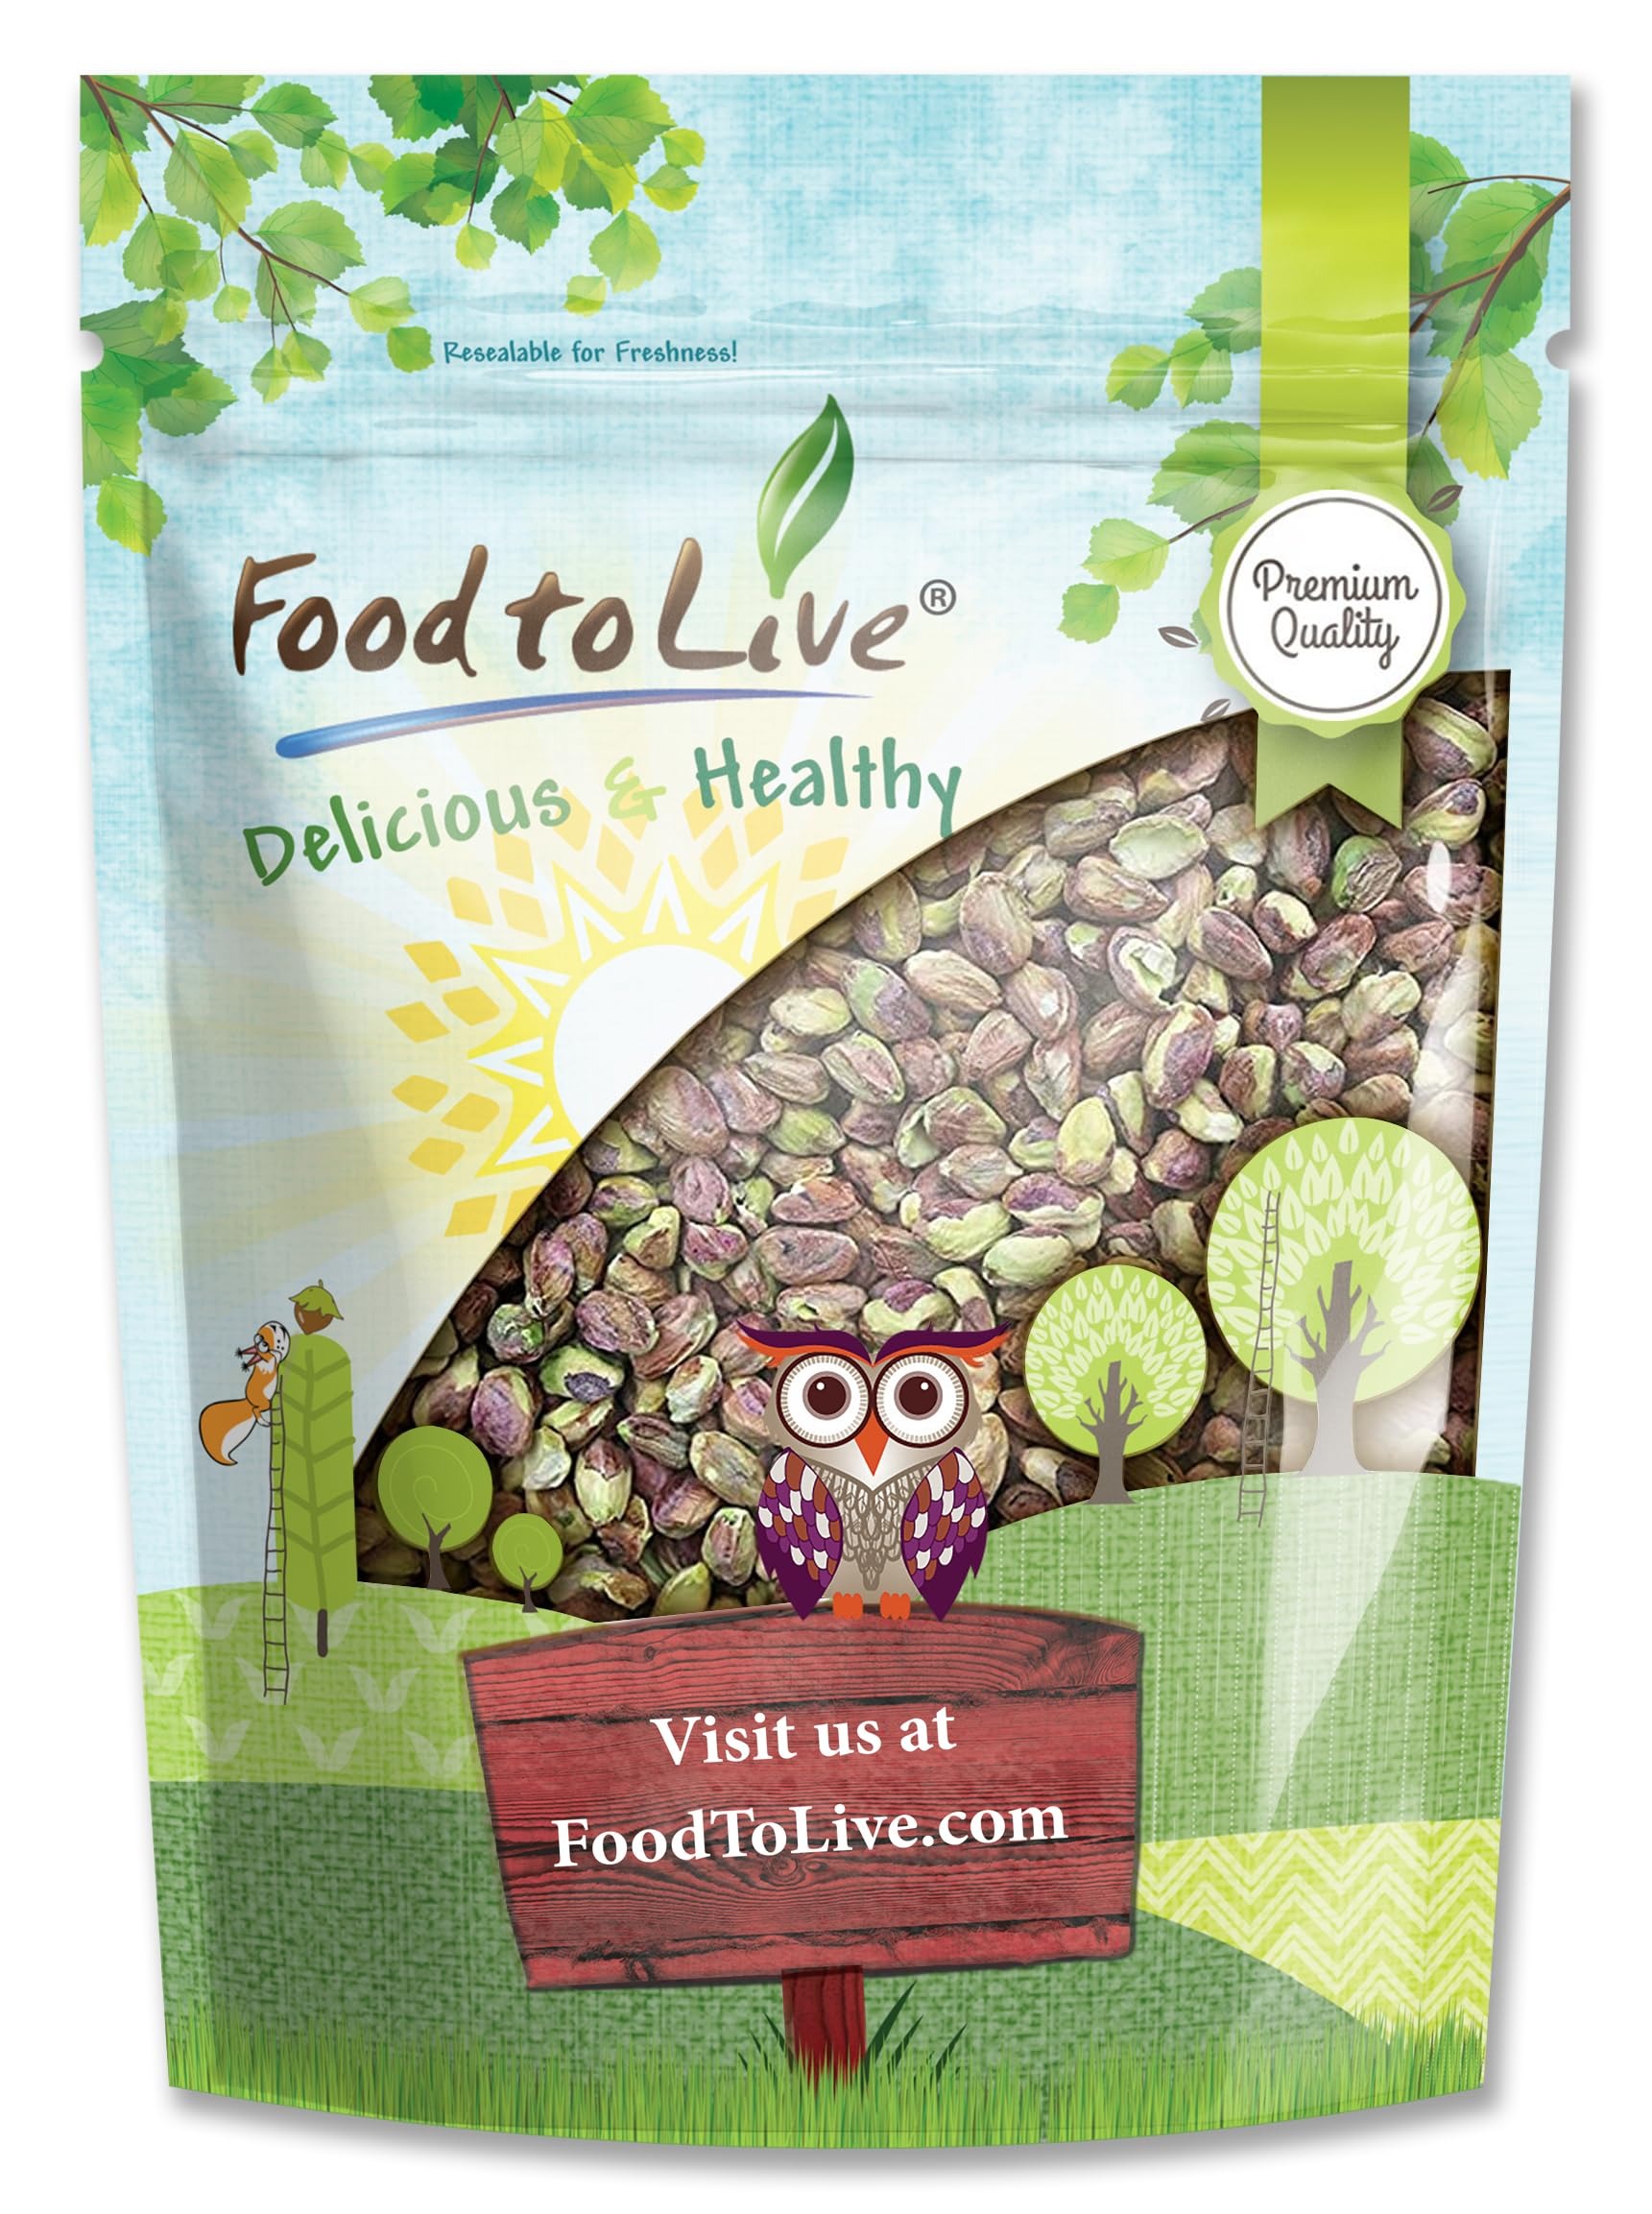
Item Name: Food to Live No Shell Pistachios, 3 Pounds – Unsalted, Kernels, Sirtfood, Bulk. Pistachios Individual Packs. Wonderful Keto and Paleo Snack
Bullet Point 1: ✔️ PREMIUM QUALITY & KOSHER: Naturally raw with no shell California Pistachios by Food to Live are Kosher, Vegan, and suitable for those who like as many nutrients as possible.
Bullet Point 2: ✔️ HIGHLY NUTRITIOUS: A one-ounce serving of pistachios equals 49 nuts and contains more than 10% of the Daily Value for dietary fiber, vitamin B-6, Thiamin, Phosphorus, and Copper.
Bullet Point 3: ✔️ SNACK & INGREDIENT: Either you enjoy Food To Live's Pistachios as a snack or enjoy them added to oatmeal, sauces, and ice cream, you never have to worry about the shells. What a gourmet treat!
Bullet Point 4: ✔️ CONVENIENT ZIP-LOCK PACKAGES: Our resealable pouches make it easy to take pistachios on the go, or store them directly in the original package for longer shelf life.
Bullet Point 5: ✔️ BUDGET-FRIENDLY BULK OPTIONS: Consider shopping for Unshelled Pistachios in bulk as you will pay less per pound and will always have a handful of wholesome nuts in your pantry.
Product Description: At Food to Live we carry only premium quality Pistachios Halves produced from selected whole kernels of the pistachio tree. They are Non-GMO Verified and filled with protein, fiber, fatty acids, vitamins, minerals, and other nutrients. Our halved pistachios are raw, unroasted, and unsalted, so they perfectly work for Paleo, Keto, and Vegan. Having the shell removed, they are ready to be eaten right-out-of-the package, or serve as an abundant ingredient in both, sweet and savory dishes. Great as a snack & ingredient Halved pistachios are not just a great snack, they can also be mixed into a variety of pastries. Add them to homemade bread, confectionery, cakes, and pizza. Sprinkle them over your salads, pasta, rice, or use them for pistachio-crusted chicken recipes; you might even grind them as part of a hearty sauce or pesto. Enrich your breakfast by adding pistachio halves and pieces to cold porridge, granola, yogurt, smoothies, and muesli. They also can be roasted and seasoned with your favorite spices for extra flavor.
Value: 48.0
Unit: Ounce

Price: 66.39